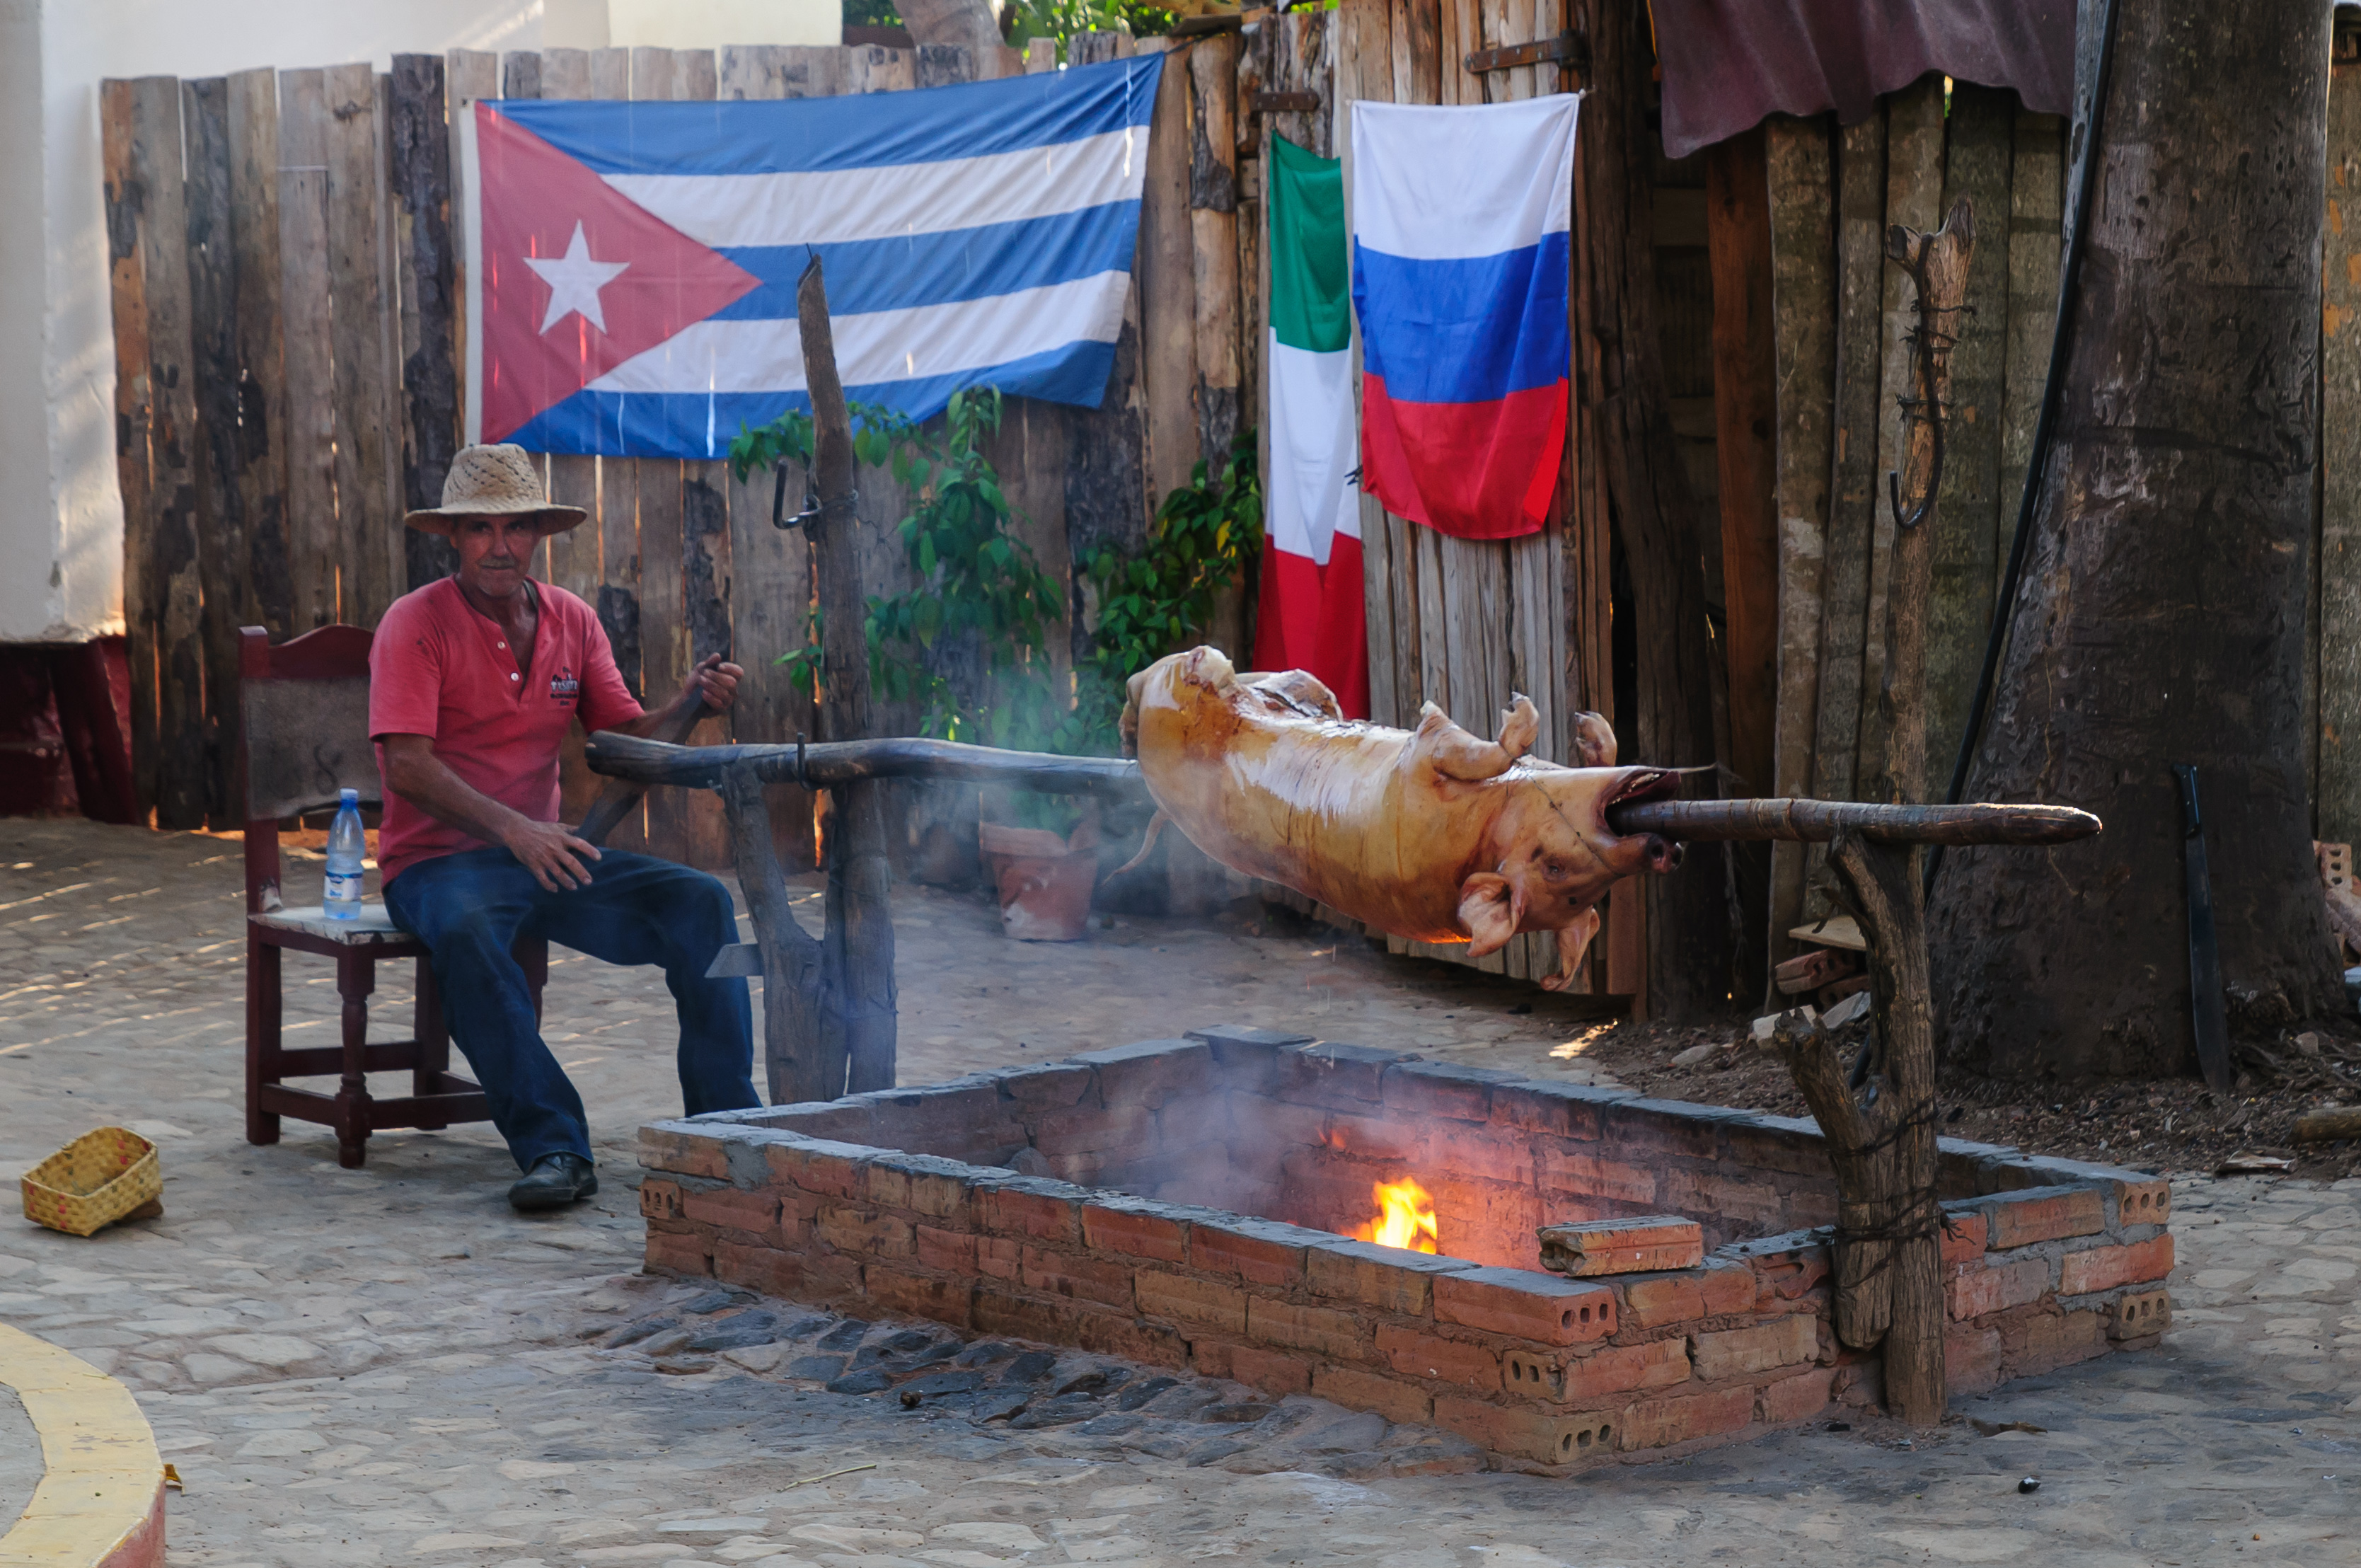
food, cuisine, cuba, d300